Baron Braye

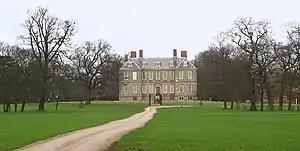
Stanford Hall

The family seat is Stanford Hall near Lutterworth, Leicestershire.